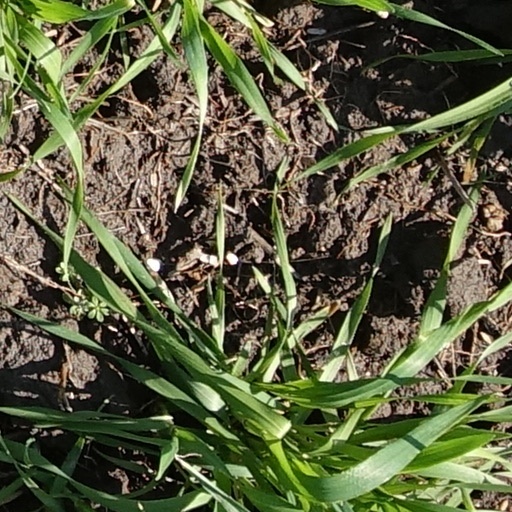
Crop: wheat